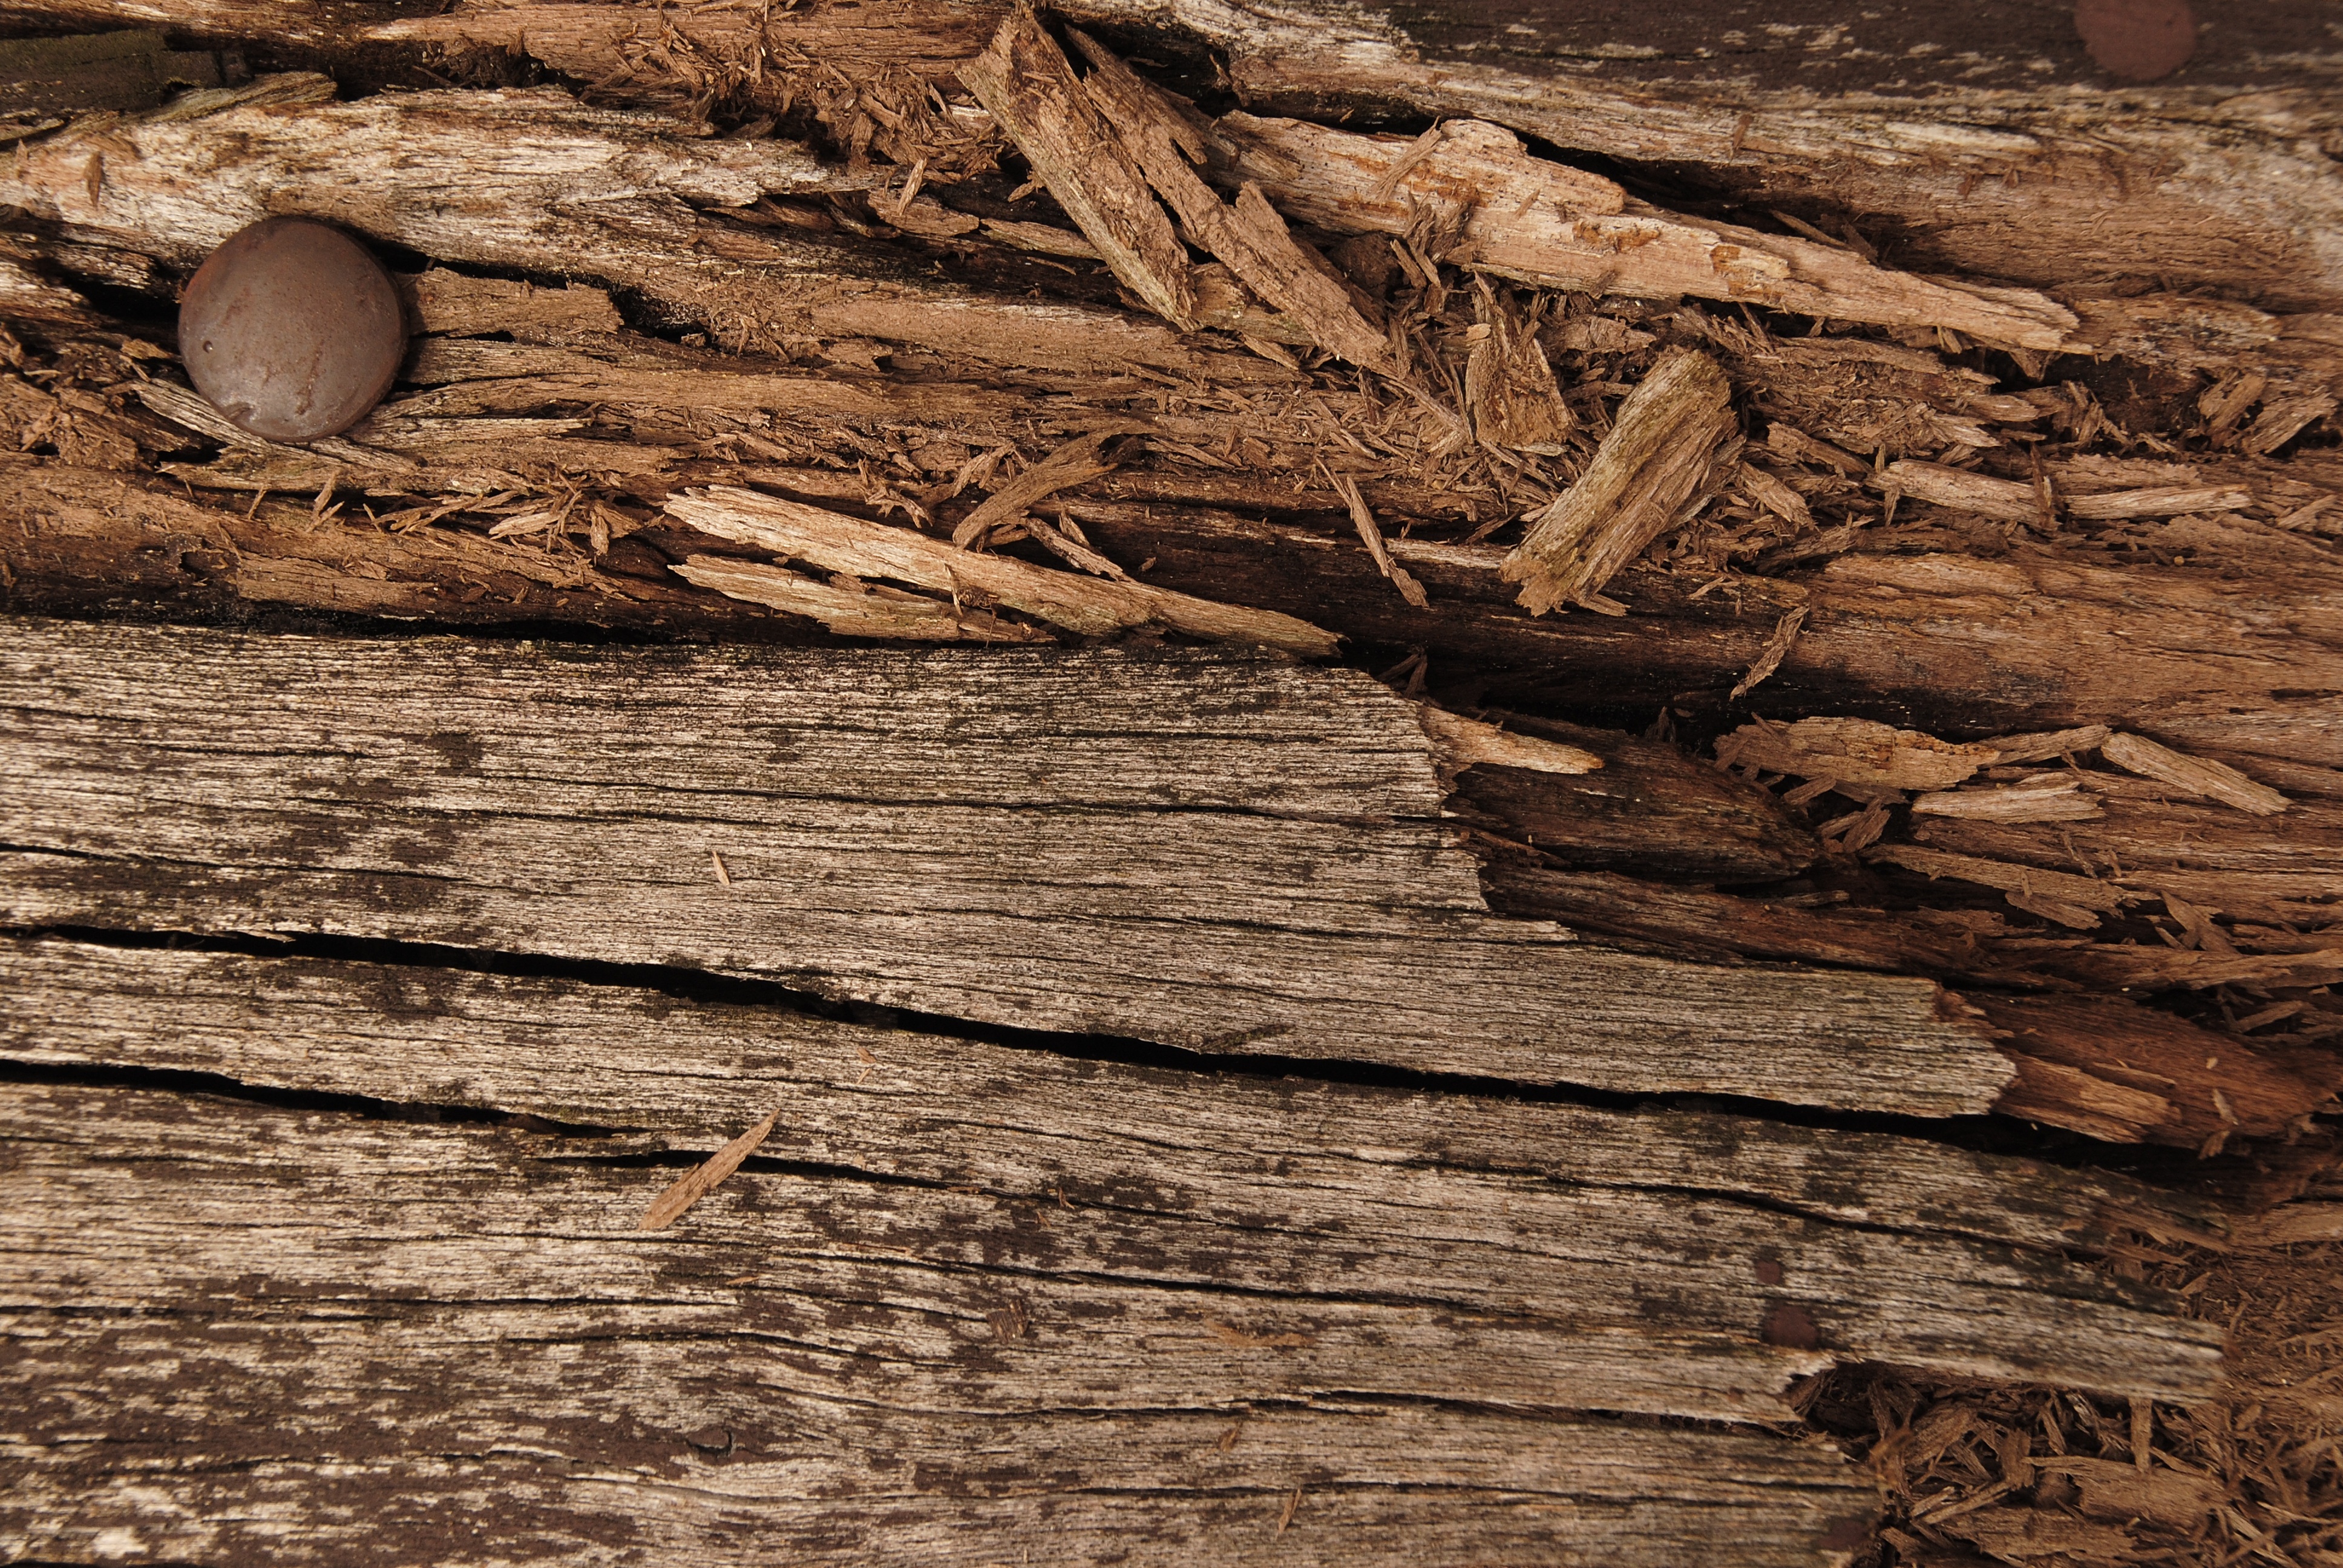
tree, rock, branch, plant, wood, texture, trunk, wall, soil, lumber, geology, woody plant